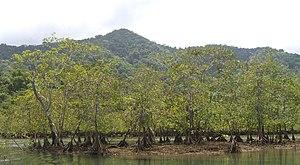
Le Parc national naturel d'Utría est un parc national situé sur la côte pacifique de la Colombie, dans le département de Chocó.
Les aires protégées de Colombie sont gérées par le Sistema Nacional de Áreas Protegidas ou SINAP.